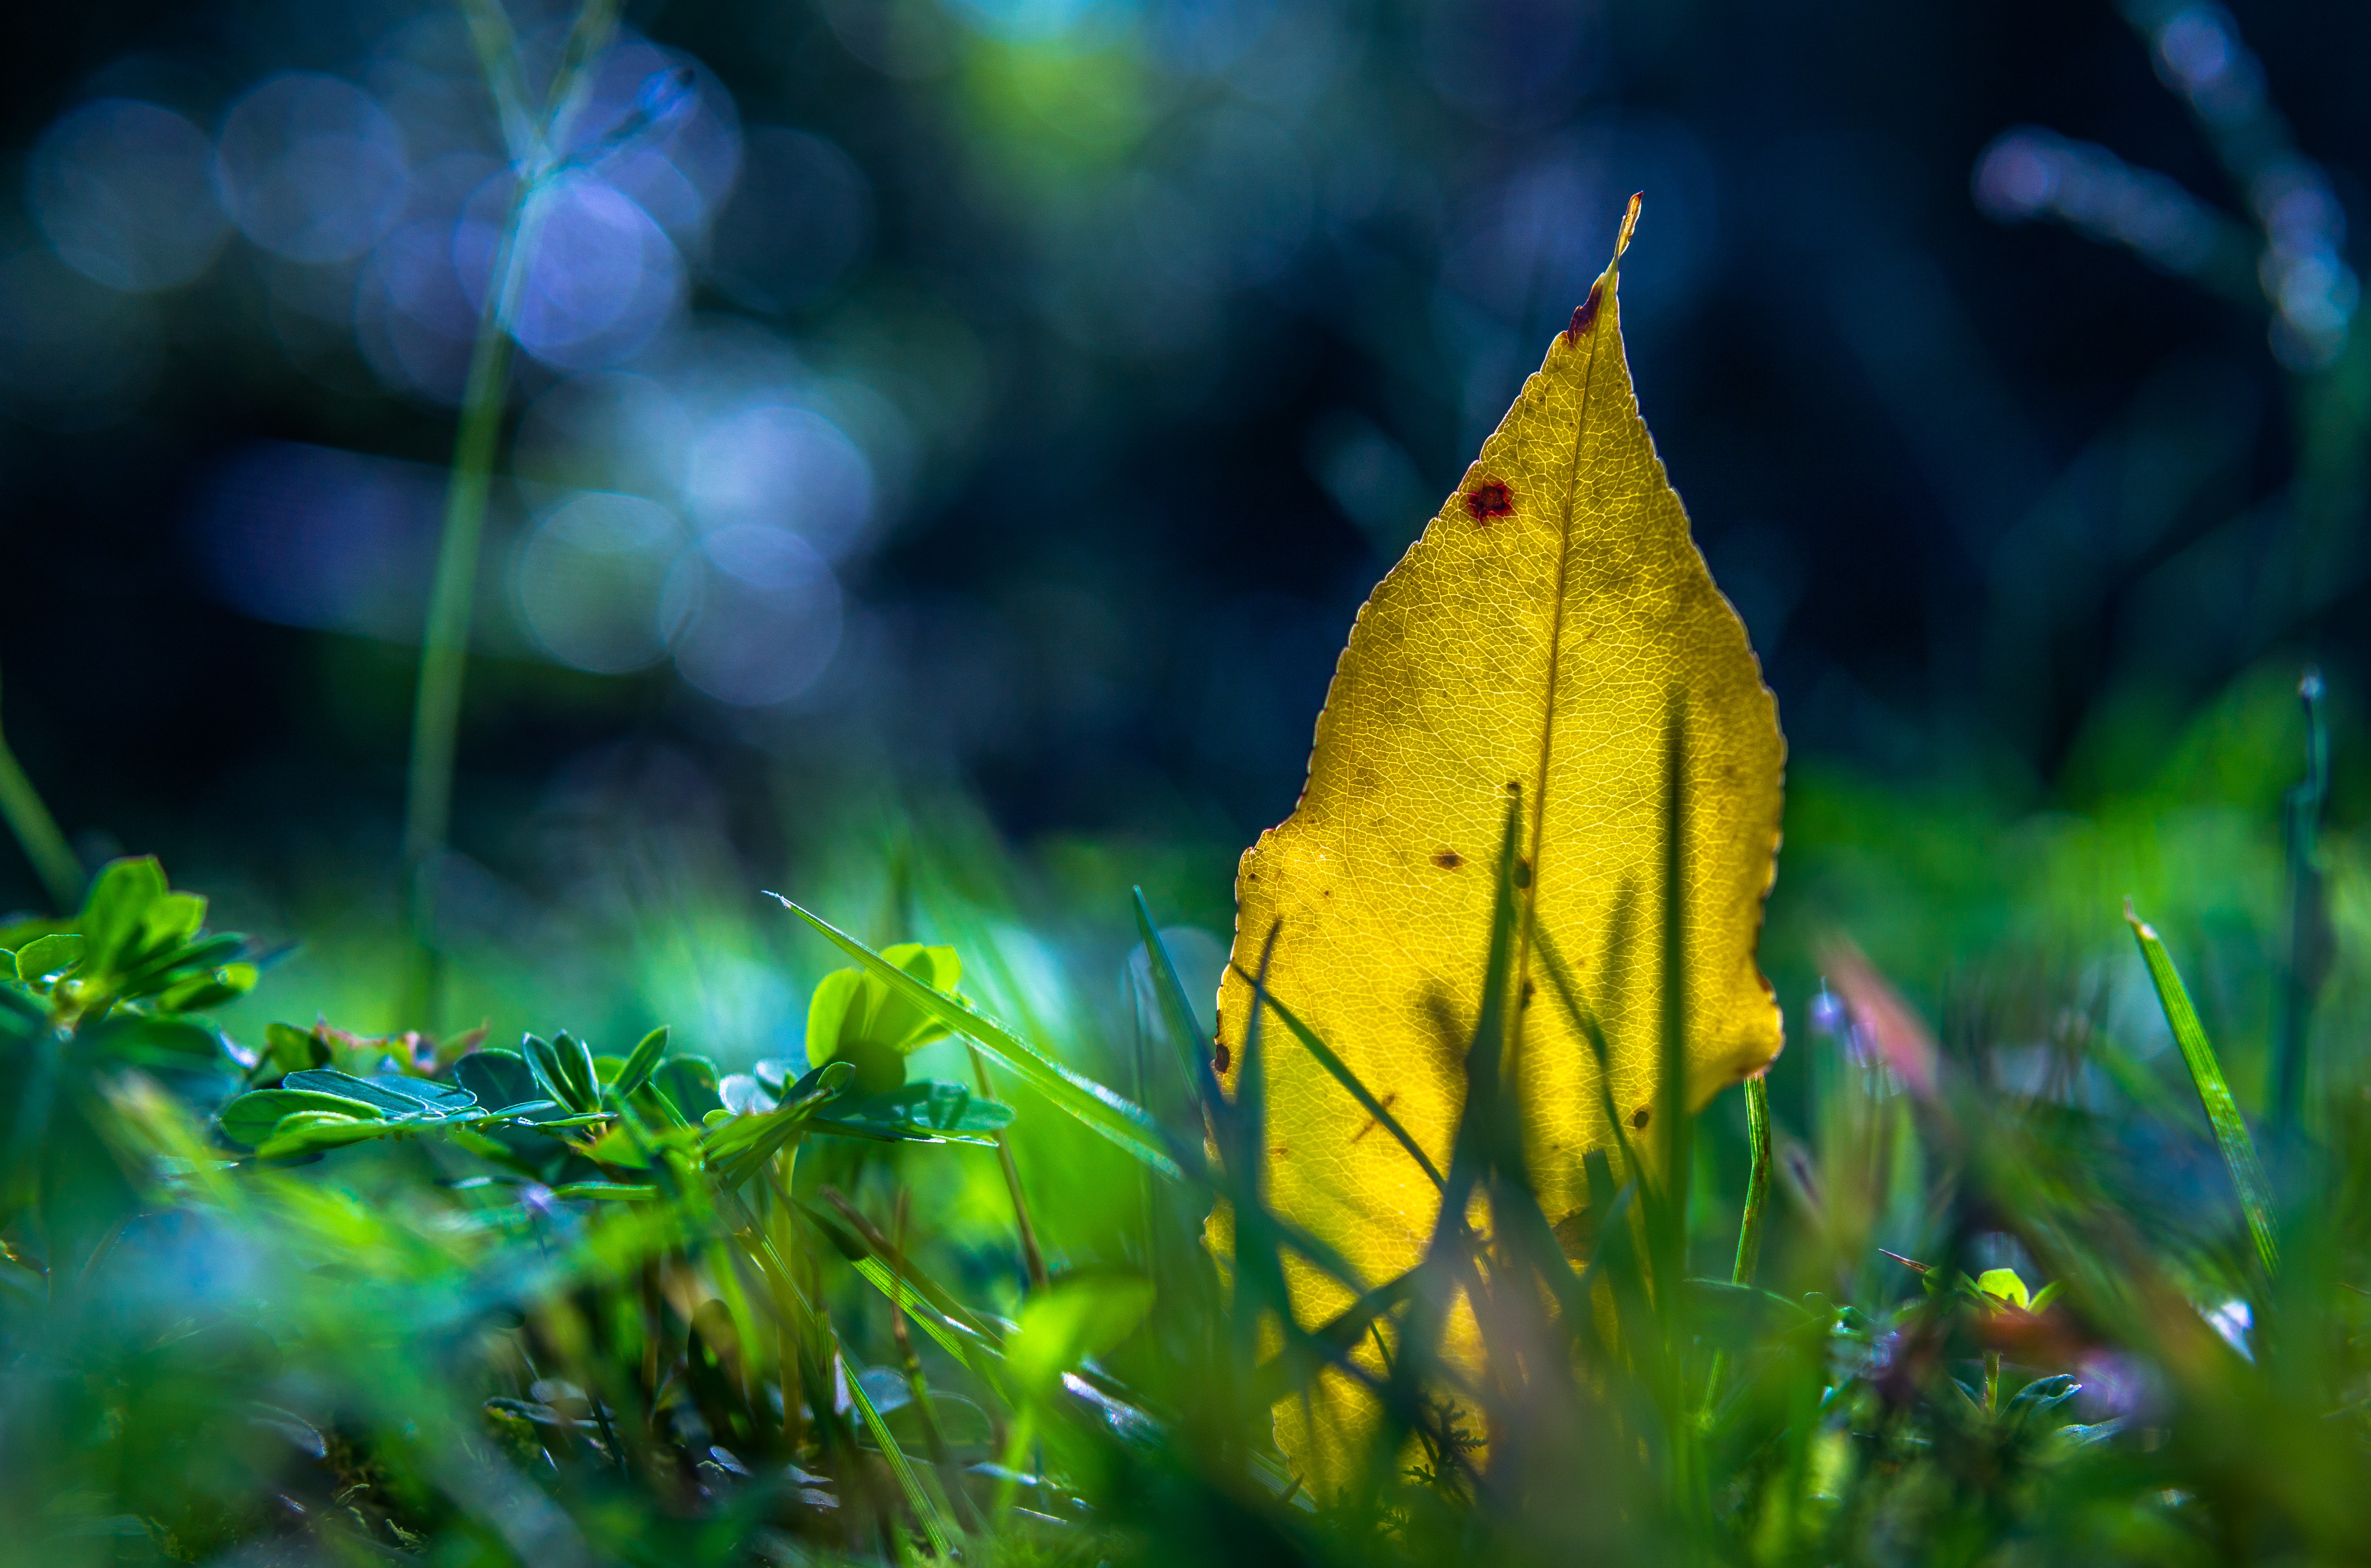
tree, nature, forest, grass, branch, light, plant, sunlight, leaf, flower, green, insect, autumn, botany, yellow, flora, close up, macro photography, plant stem, computer wallpaper